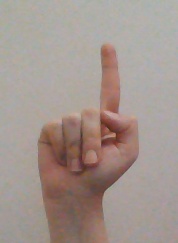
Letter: bb